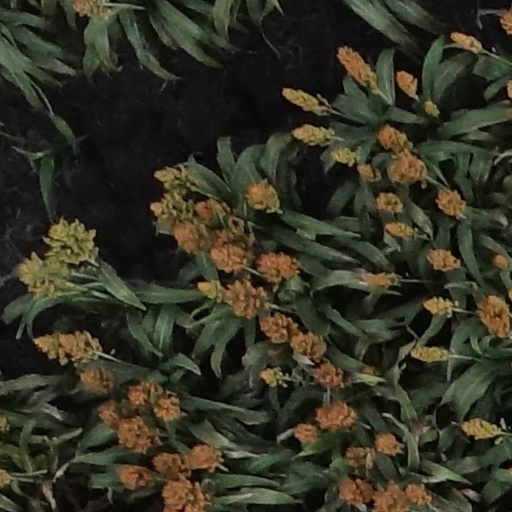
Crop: sorghum